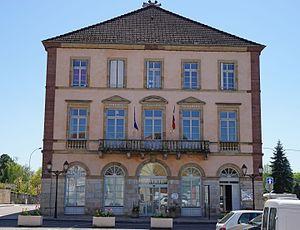
Mairie de Villersexel.
Villersexel est une commune française située dans le département de la Haute-Saône en région de Bourgogne-Franche-Comté. Elle est le siège de la communauté de communes du pays de Villersexel. Son territoire vallonné, dont l'altitude varie de 257 à 318 mètres, fait partie des collines pré-jurassiennes. Il comprend une grande partie de forêt.